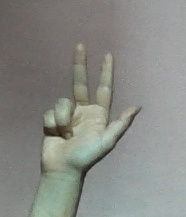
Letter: al